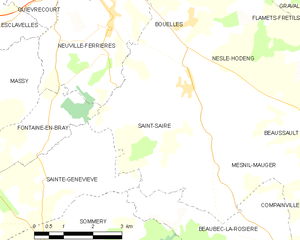
Carte des communes françaises Saint-Saire